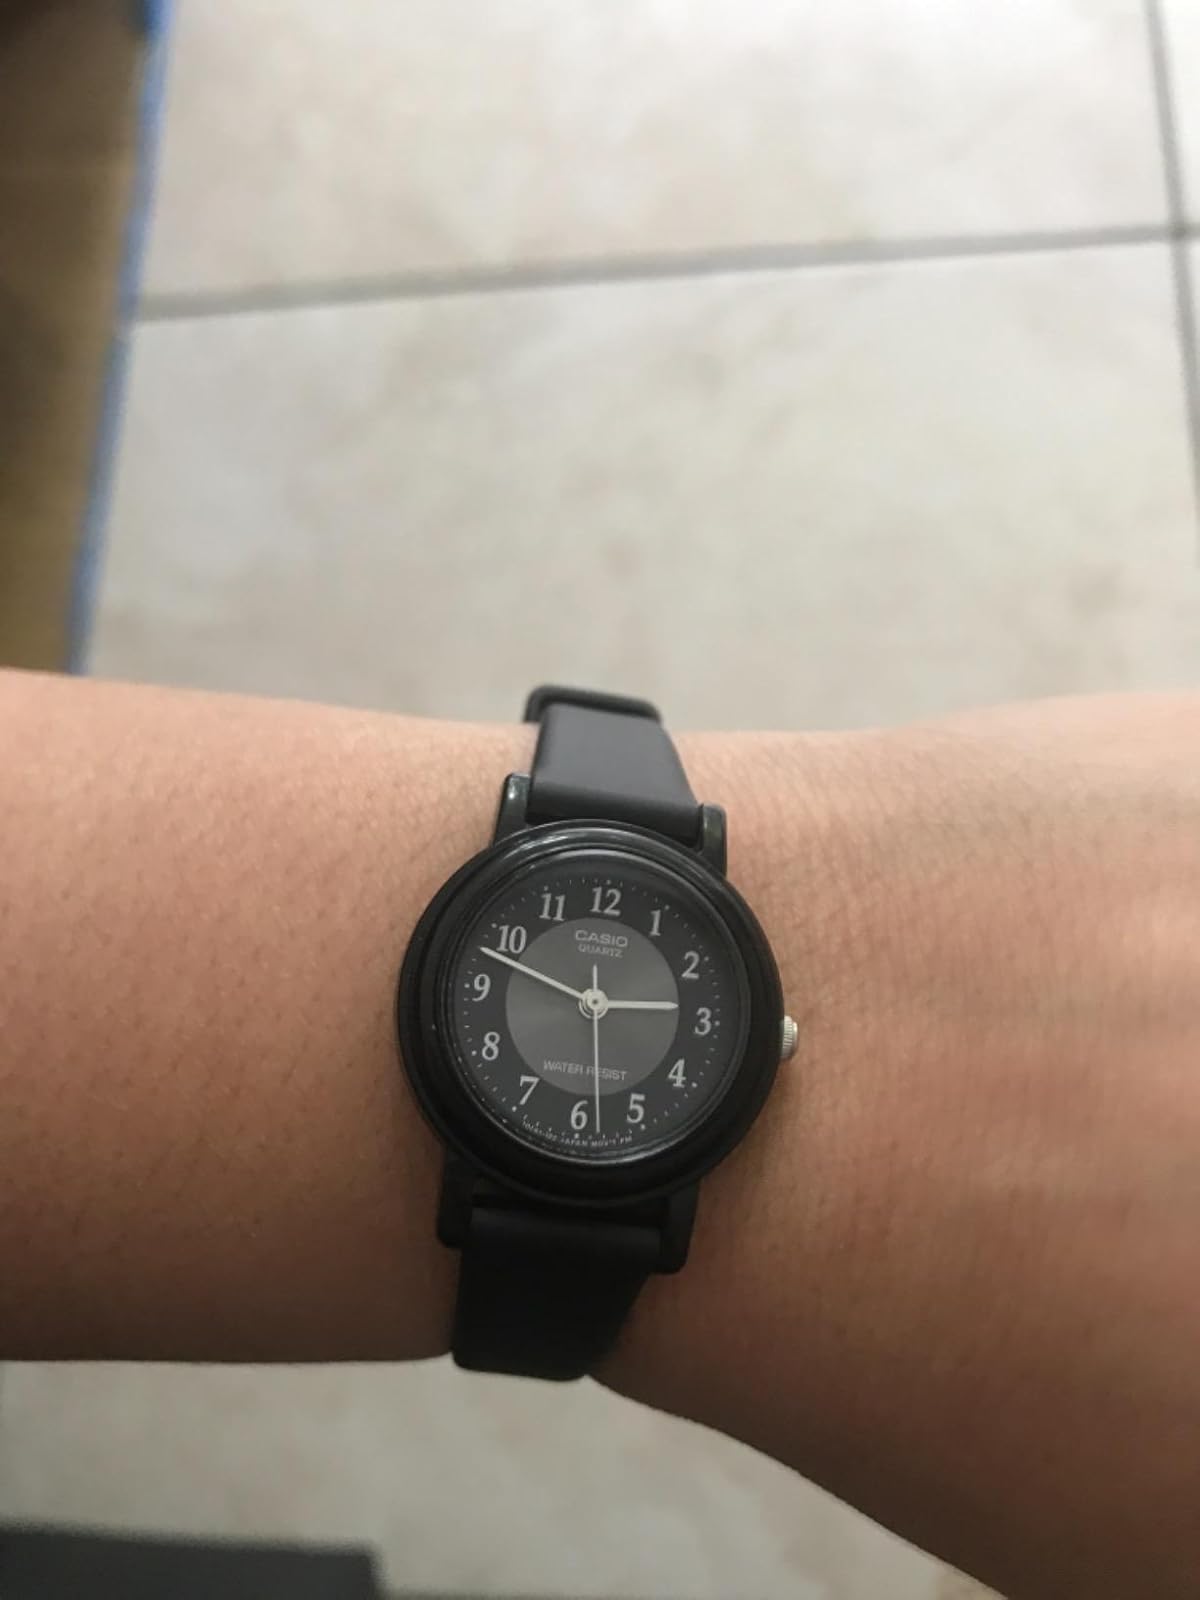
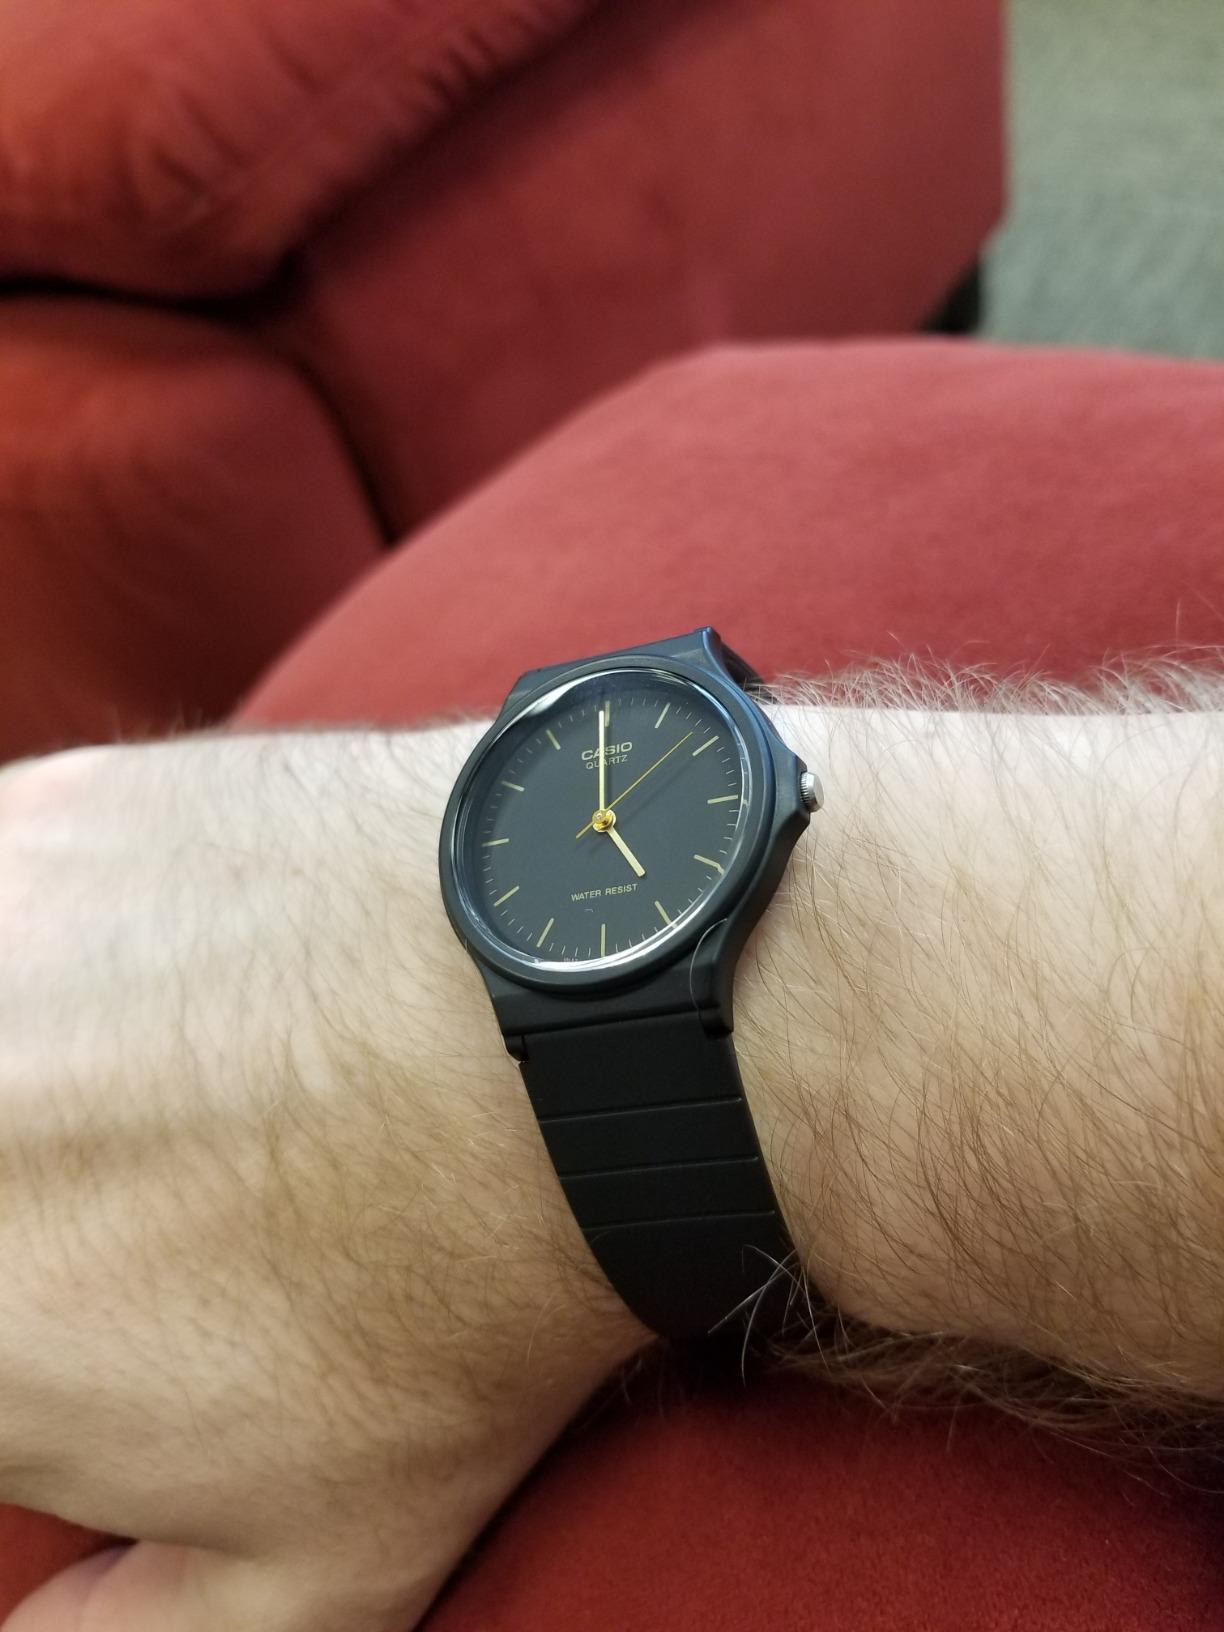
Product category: accessories_watch
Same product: no